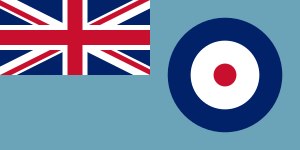
Royal Air Force Ensign
Det britiske luftvåbens flag
Royal Air Force Ensign er det britiske luftvåbens flag. Det er lavet efter mønster af britiske maritime flag, de såkaldte red ensigns og blue ensigns. Det har fra disse forbilleder Storbritanniens unionsflag i kantonen af en flagdug som har luftvåbnets gråblå farve. Den britiske kokarde er placeret i flagets frie ende.